Alan Shapley

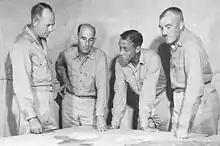
Lemuel C. Shepherd (left) speaks with members of his staff during a planning meeting prior to the Guam operation. Next to him is 1st Brigade Chief of Staff John T. Walker, Alan Shapley (4th Marines) and Merlin F. Schneider (22nd Marines).

On December 7, 1941, Major Shapley was the senior marine on board the in Pearl Harbor. The previous day, he had been relieved as detachment commander, but had stayed on the ship to play on the ship's baseball team's scheduled game against the "Enterprise" team. When a torpedo hit the port bow of the "Arizona", Shapley was thrown from the foremast at least 100 feet through the air into the water; he was able to swim to Ford Island and to rescue two shipmates along the way. He was one of eight Marine Corps survivors from the "Arizona", becoming the ranking Marine Corps officer in the Pacific at the time. For his gallantry on that day, he was awarded the Silver Star.